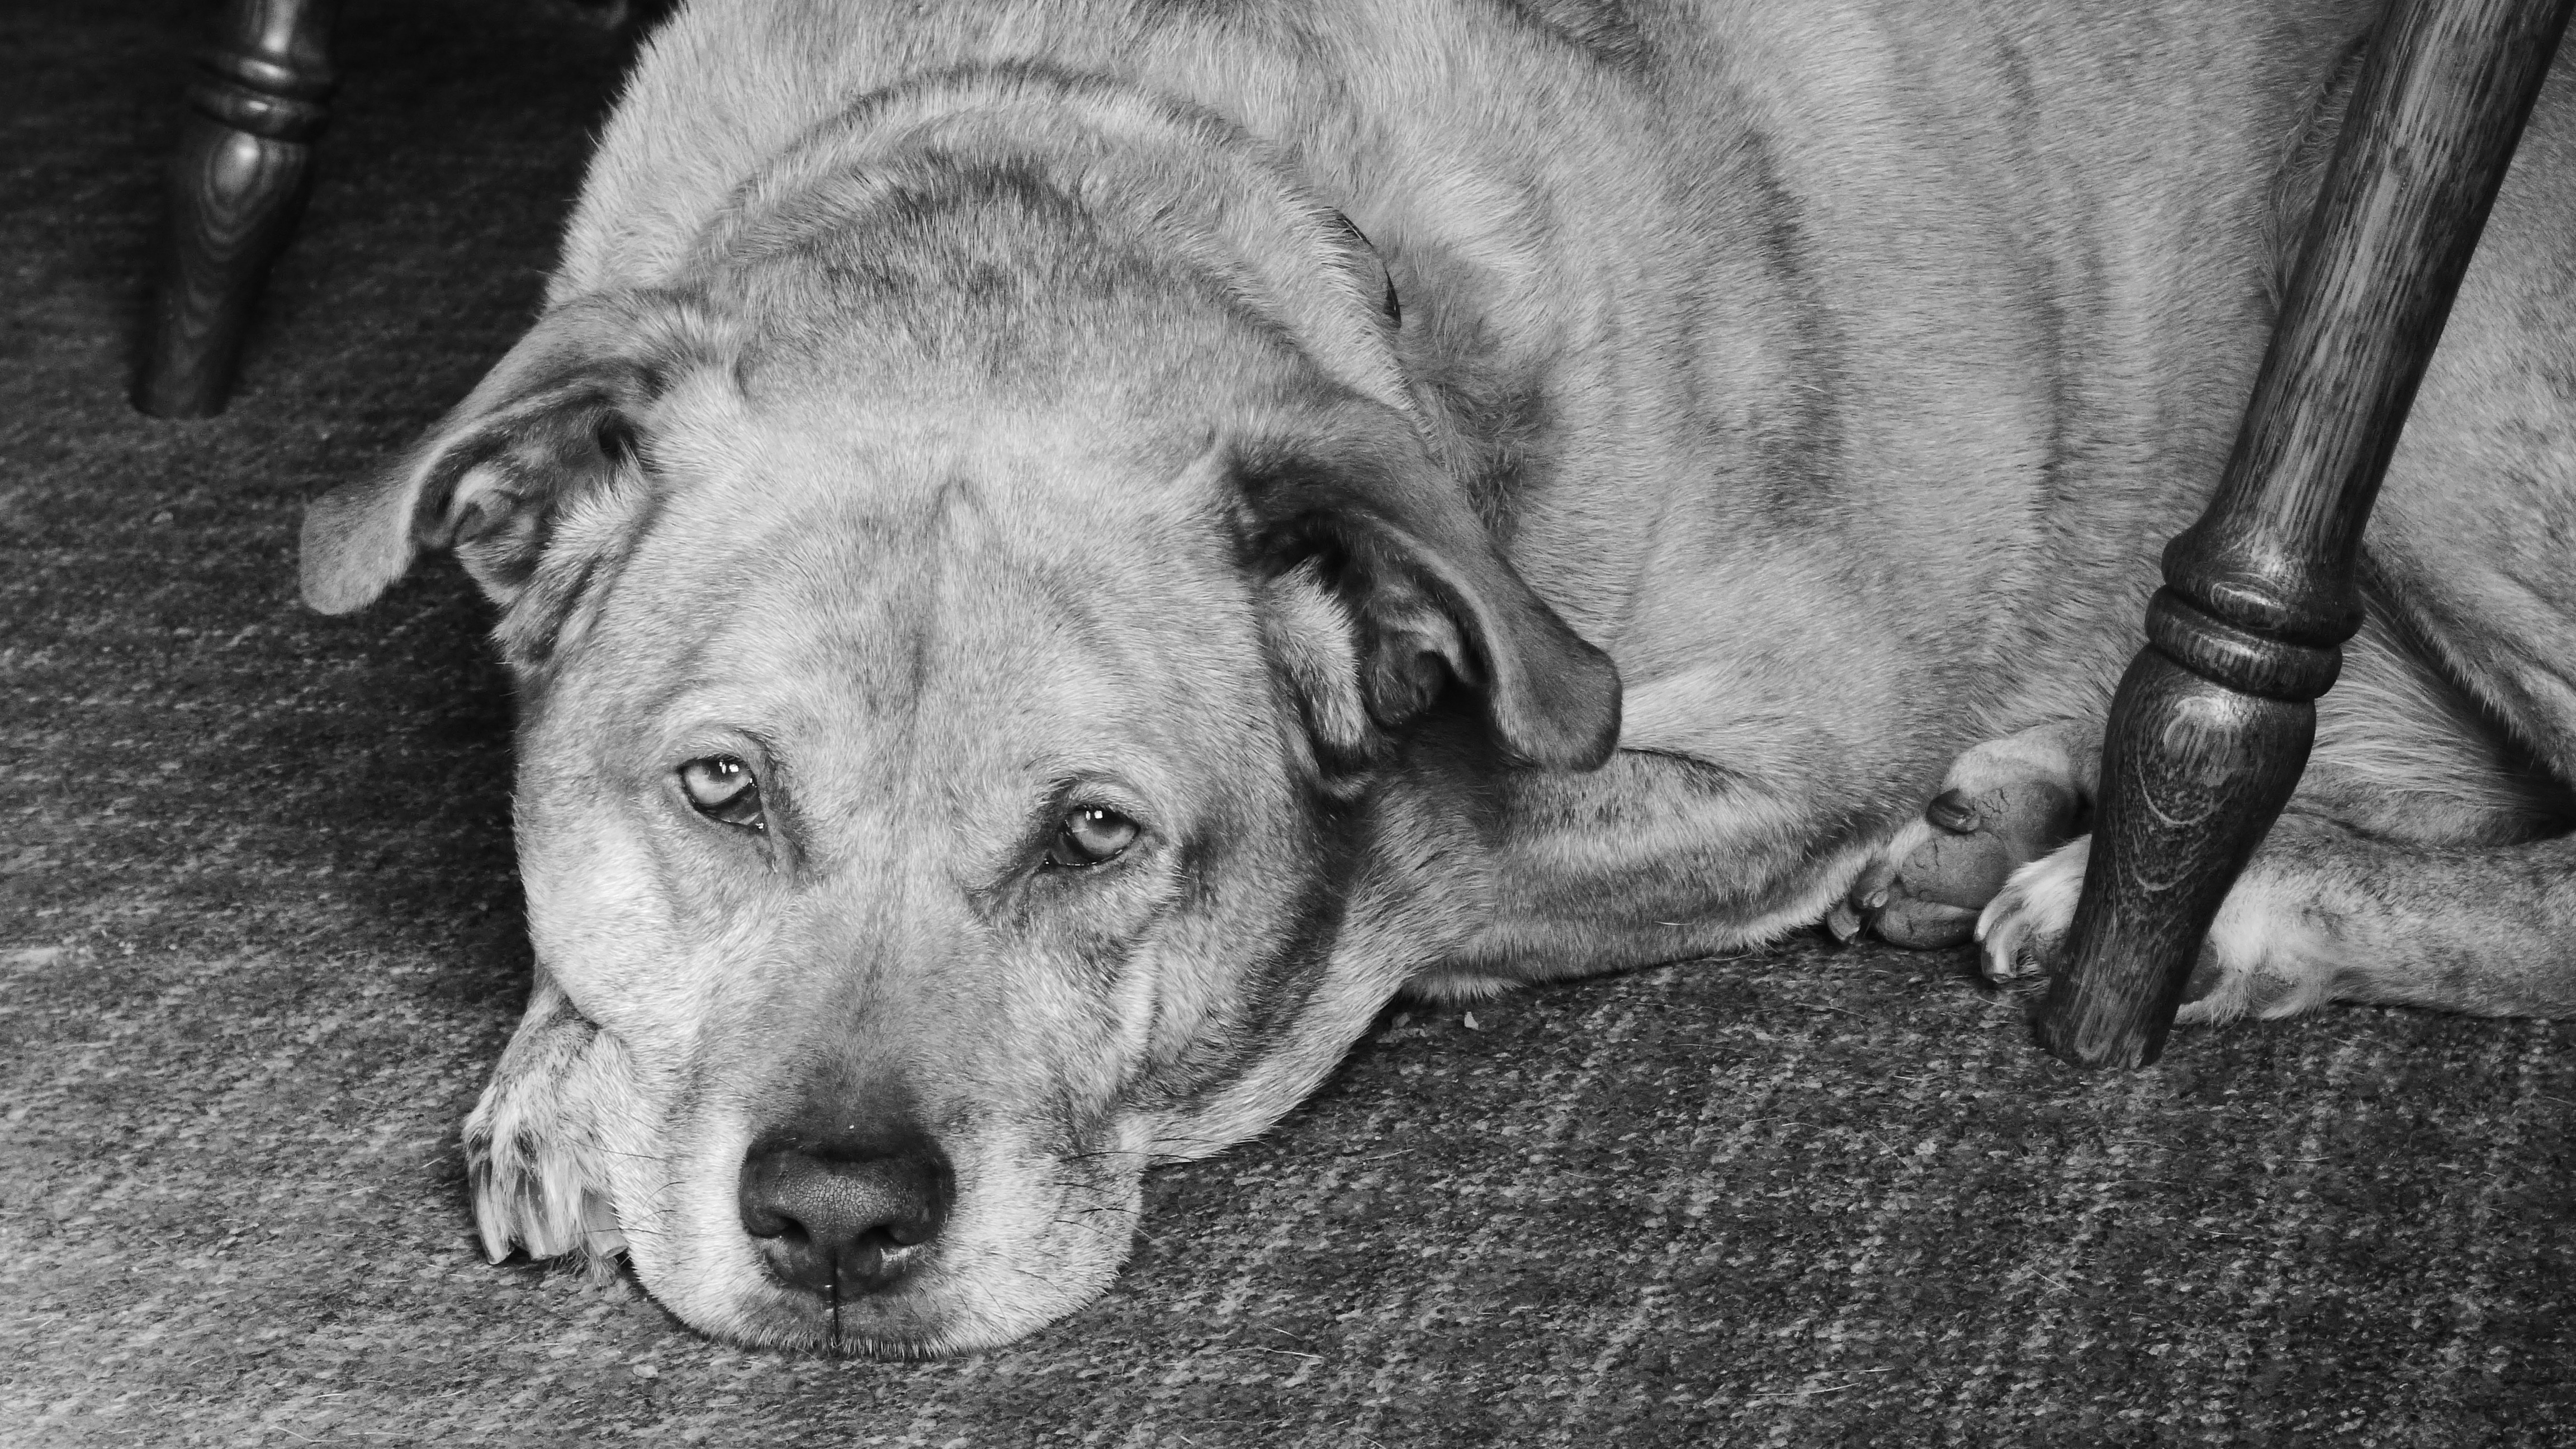
black and white, old, dog, animal, cute, looking, female, pet, portrait, calm, mammal, monochrome, relaxing, relaxation, vertebrate, senior, domestic, staffordshire, labrador, dog breed, terrier, pit bull, pit, doggy, mixed breed, monochrome photography, street dog, dog like mammal